13th (Service) Battalion, East Surrey Regiment (Wandsworth)

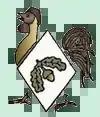
40th Division's formation sign after Bourlon Wood.

On 6 August 1914, less than 48 hours after Britain's declaration of war, Parliament sanctioned an increase of 500,000 men for the Regular British Army. The newly appointed Secretary of State for War, Earl Kitchener of Khartoum, issued his famous call to arms: 'Your King and Country Need You', urging the first 100,000 volunteers to come forward. Men flooded into the recruiting offices and the 'first hundred thousand' were enlisted within days. This group of six divisions with supporting arms became known as Kitchener's First New Army, or 'K1'. The K2, K3 and K4 battalions, brigades and divisions followed soon afterwards. But the flood of volunteers overwhelmed the ability of the Army to absorb them, and the K5 units were largely raised by local initiative rather than at regimental depots, often from men from particular localities or backgrounds who wished to serve together: these were known as 'Pals battalions'. The 'Pals' phenomenon quickly spread across the country, as local recruiting committees offered complete units to the War Office (WO). Encouraged by this response, in February 1915 Kitchener approached the 28 Metropolitan boroughs of the County of London, and the 'Great Metropolitan Recruiting Campaign' went ahead in April, with each mayor asked to raise a unit of local men.